Fighting Force

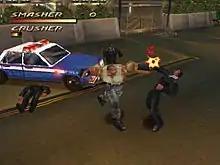
A screenshot of Ben "Smasher" Jackson punching a generic enemy

Players choose from a selection of four characters: Hawk Manson, Mace Daniels, Alana McKendricks and Ben "Smasher" Jackson. Hawk Manson and Mace Daniels are two all-around characters. Hawk is somewhat stronger than Mace who is in turn faster than Hawk. Ben "Smasher" Jackson is a large and slow bruiser capable of lifting and throwing the engines of cars at enemies. Alana McKendricks is a fast but soft-hitting teenager with an effective jump-kick. All four characters have a special move that can be performed with the loss of a portion of health.